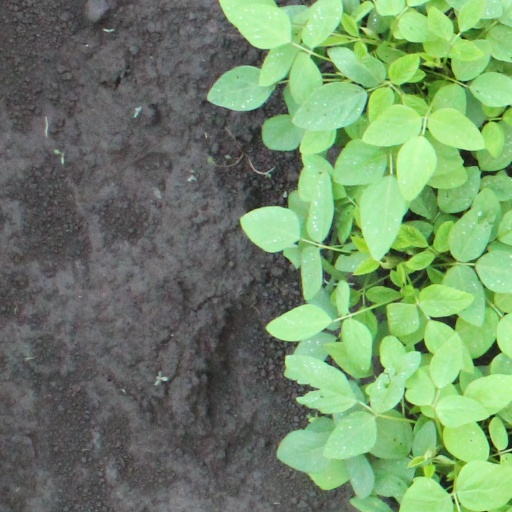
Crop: soybean